Jindřich Veselý

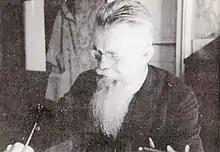
Jindřich Veselý in

Jindřich Veselý (15 June 1885 – 19 September 1939) was a Czech pedagogue, publicist, historian on the field of puppetry and author of puppet theatre plays.